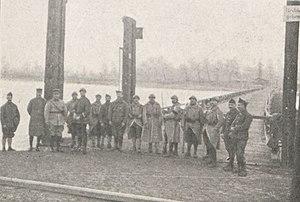
La garde au Rhin. (Germersheim, décembre 1919.) Historique du 18e bataillon de chasseurs à pied
Le 18ᵉ bataillon de chasseurs à pied est une unité militaire dissoute de l'infanterie française qui participa notamment aux deux conflits mondiaux.